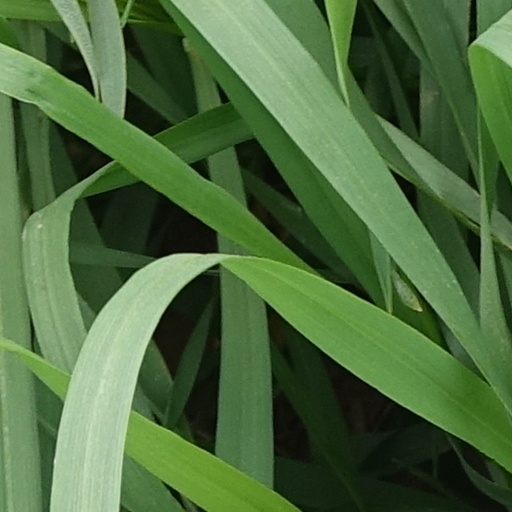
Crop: wheat